Massachusetts Route 2

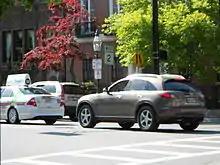
The shield for Massachusetts Route 2, located across from Boston Common

Route 2 enters Lexington and heads to Boston's inner belt, and as it crosses Interstate 95/Route 128, it becomes a six-lane freeway with a speed limit of 55 miles per hour. In Belmont, Route 2 remains a six-lane freeway, and then becomes an eight-lane freeway at Exit 132 (formerly 57) in Arlington, where U.S. Route 3 would have joined it from the north. At Exit 135 (formerly 60), the freeway narrows in width to six lanes. The section of freeway from Route 128 to the Cambridge line meets the standards of an interstate highway. The highway enters Cambridge, the highway reduces its speed limit back to 45 miles per hour and becomes a five-lane freeway (three lanes heading east, two lanes heading west), with a strip of residential and transit-oriented development on its eastbound side, including an off-ramp that serves the MBTA Alewife Station, Cambridge Discovery Park and development to the south and west of the station. After the Alewife exit, the highway narrows again to four lanes.